Orquesta Sinfónica de Madrid

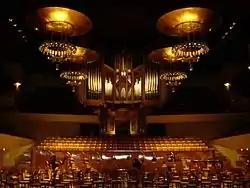
Auditorio Nacional de Música (Madrid)

The Orquesta Sinfónica de Madrid (unofficial English name, Madrid Symphony Orchestra), founded in 1903, is a Spanish symphony orchestra. Since 1998, is the principal orchestra of the Teatro Real.